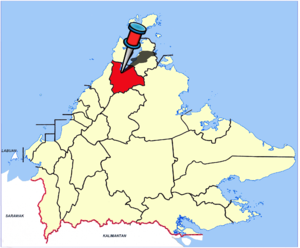
Kota Marudu est une ville de l'État Sabah en Malaisie dans l'ile de Bornéo. Elle est située au nord de l'état à environ 120 km par la route de la capitale Kota Kinabalu et à proximité du golfe de golfe de Balanini Marudu donnant sur la mer de Sulu. Le village, qui compte 8 716 habitants en 2010, est le chef-lieu du district éponyme. Les habitants font pour moitié partie de l'ethnie Kadazan/Dusun. On trouve également de fortes minorités Bajau et chinoise. La ville est située sur la route reliant la capitale à Kudat à l'extrême nord de Sabah.